Civic application

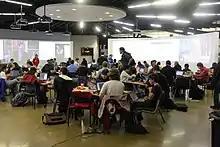
Nov. 8, 2016 – Students at Rochester Institute of Technology participate in a hackathon designed to create civic applications

One potential benefit of civic applications is that they can help disseminate democracy. On social media applications, users have widespread access to political information, including the voting decisions of their elected representatives and information on legislative ballots. Civic applications can help streamline and clarify political information to improve voter competency. Additionally, politicians can use civic applications to bridge the communicative divide between government and their constituents.